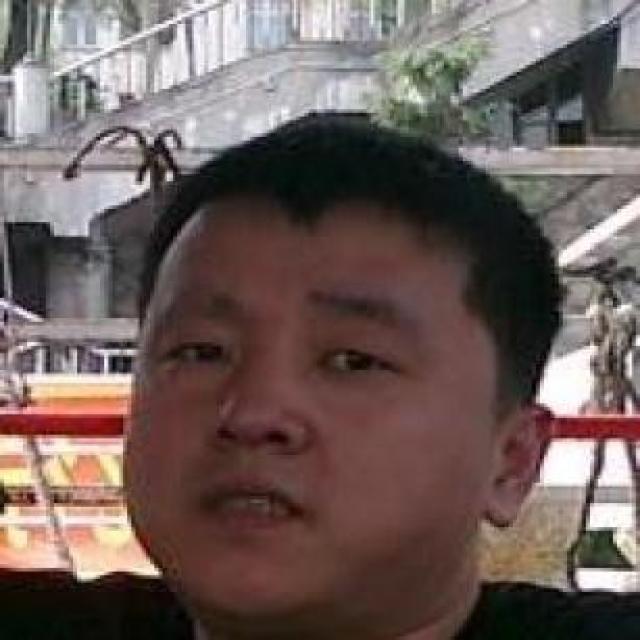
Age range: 21-44